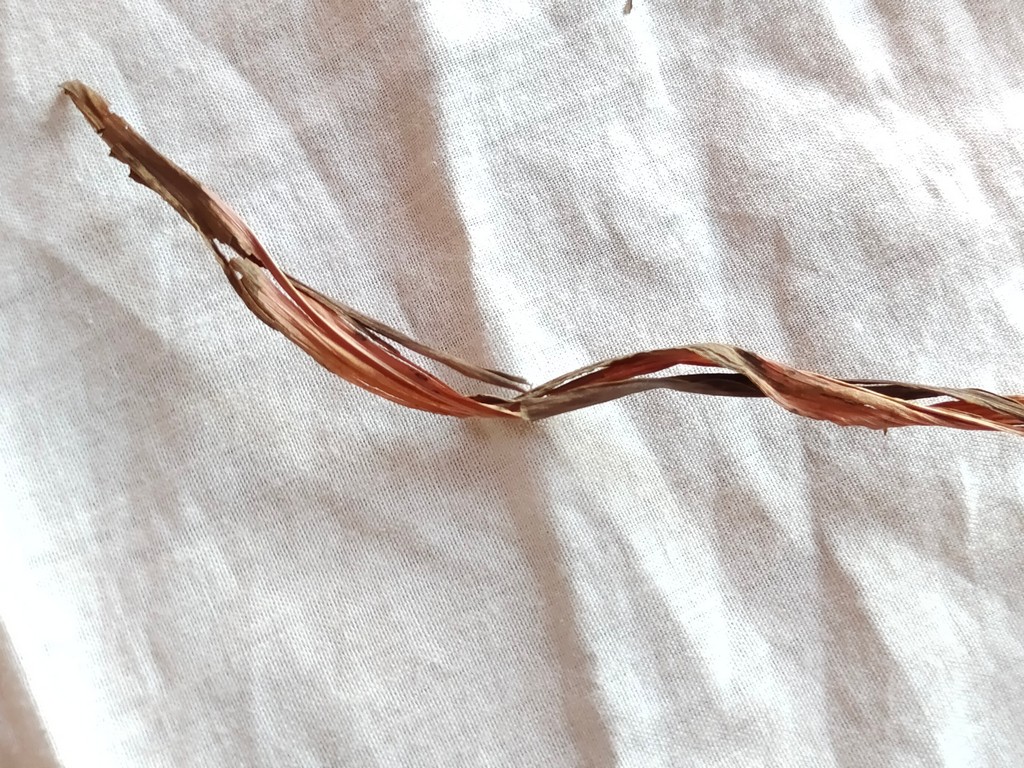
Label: Dried